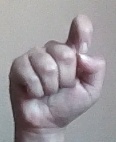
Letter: fa